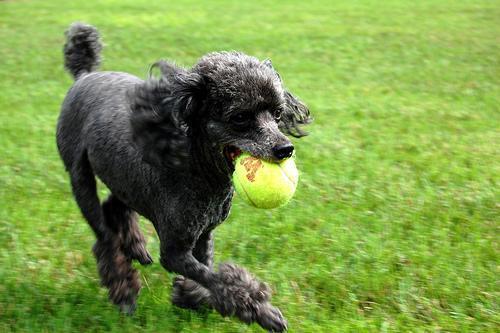
toy_poodle